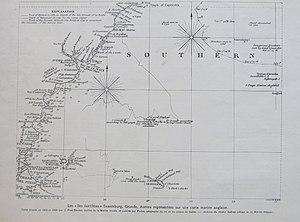
Carte avec une vue d'ensemble des de l'Atlantique sud.
Les Îles Aurora seraient un groupe de trois îles, mentionnée pour la première fois en 1762 par les marins du bateau espagnol Aurora qui faisait voile de Lima à Cadix, puis à nouveau en 1794 par la corvette Atrevida, qui avait été envoyée à leur recherche. La situation rapportée était à l'est du cap Horn à peu près à mi-chemin des Îles Malouines et de la Géorgie du Sud.
Saxemberg est une île fantôme que l'on a cru exister dans l'Atlantique-sud. Elle apparaît par intermittence sur les cartes de navigation entre le XVIIᵉ et le XIXᵉ siècle.